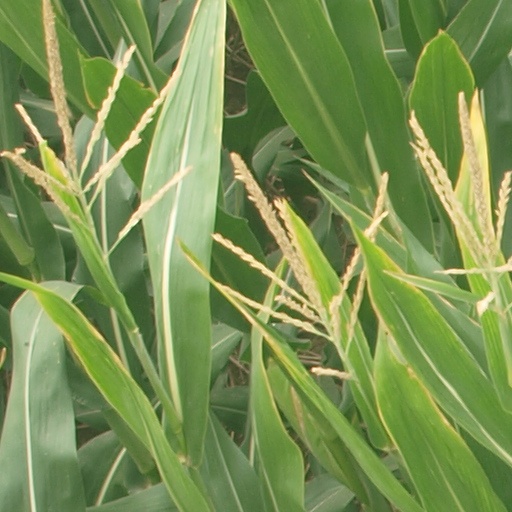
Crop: maize; corn